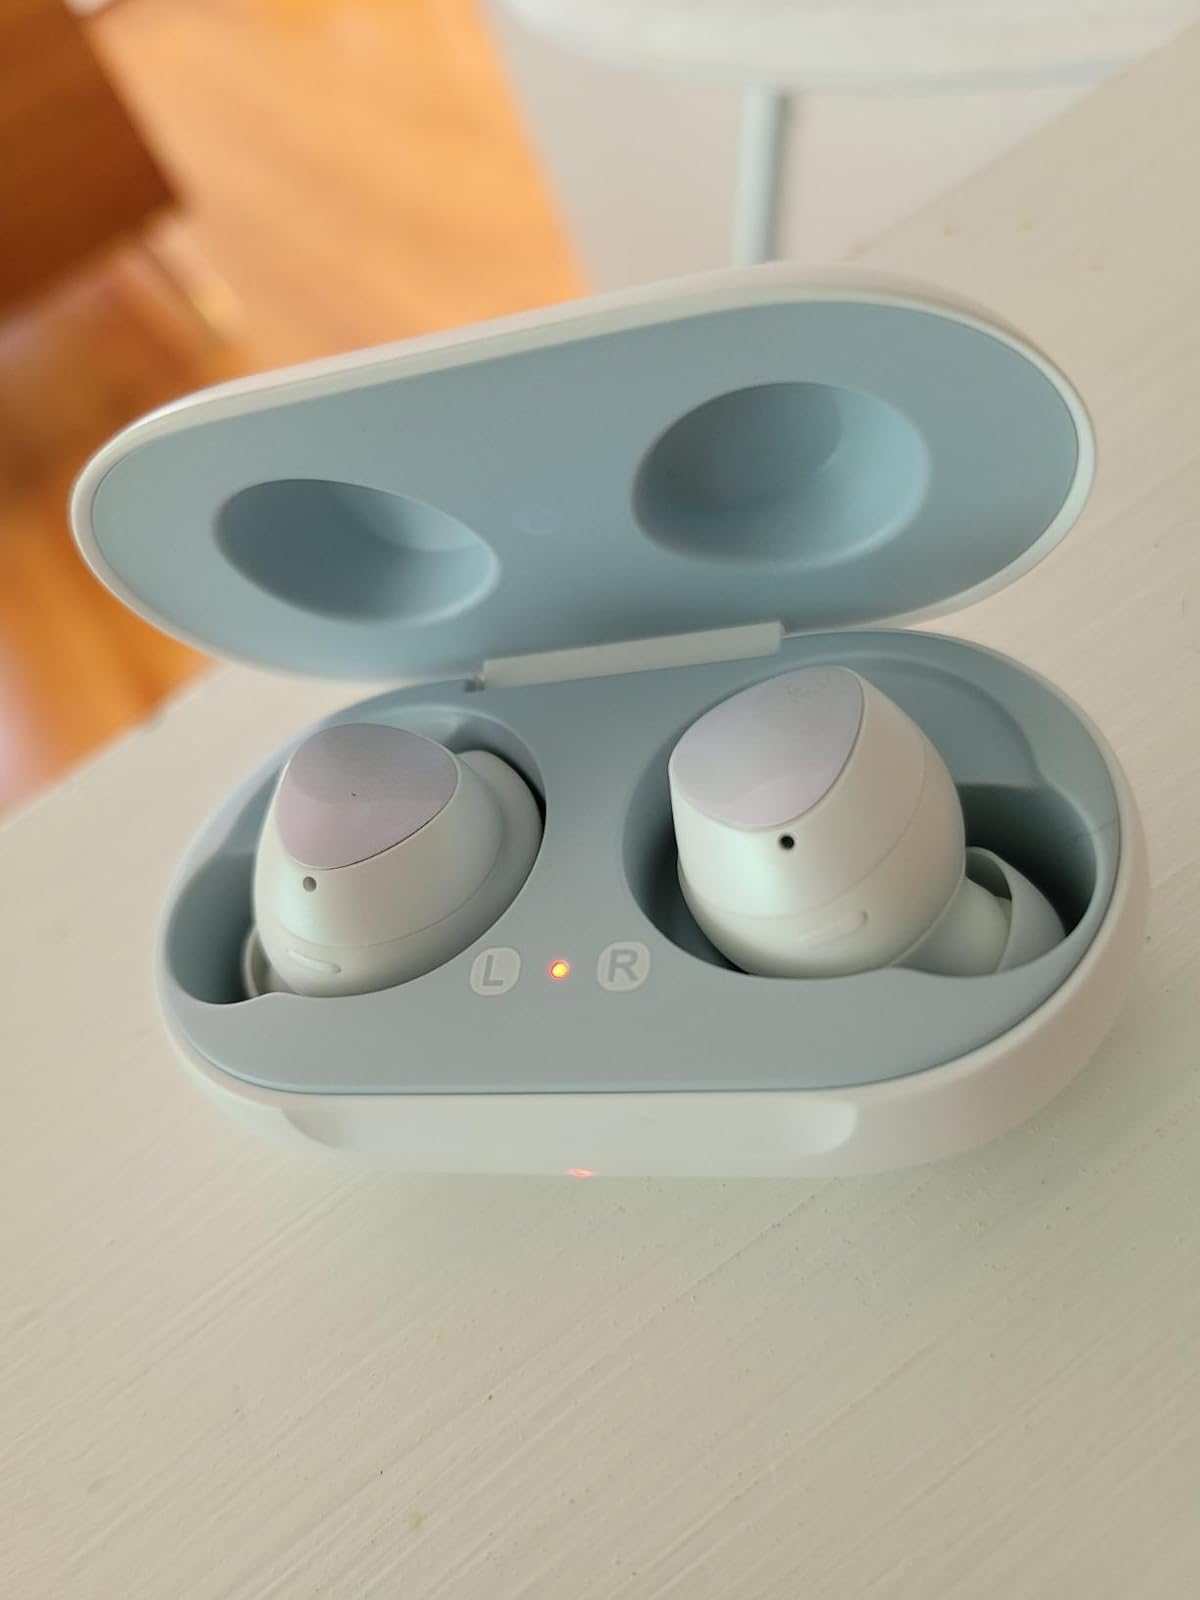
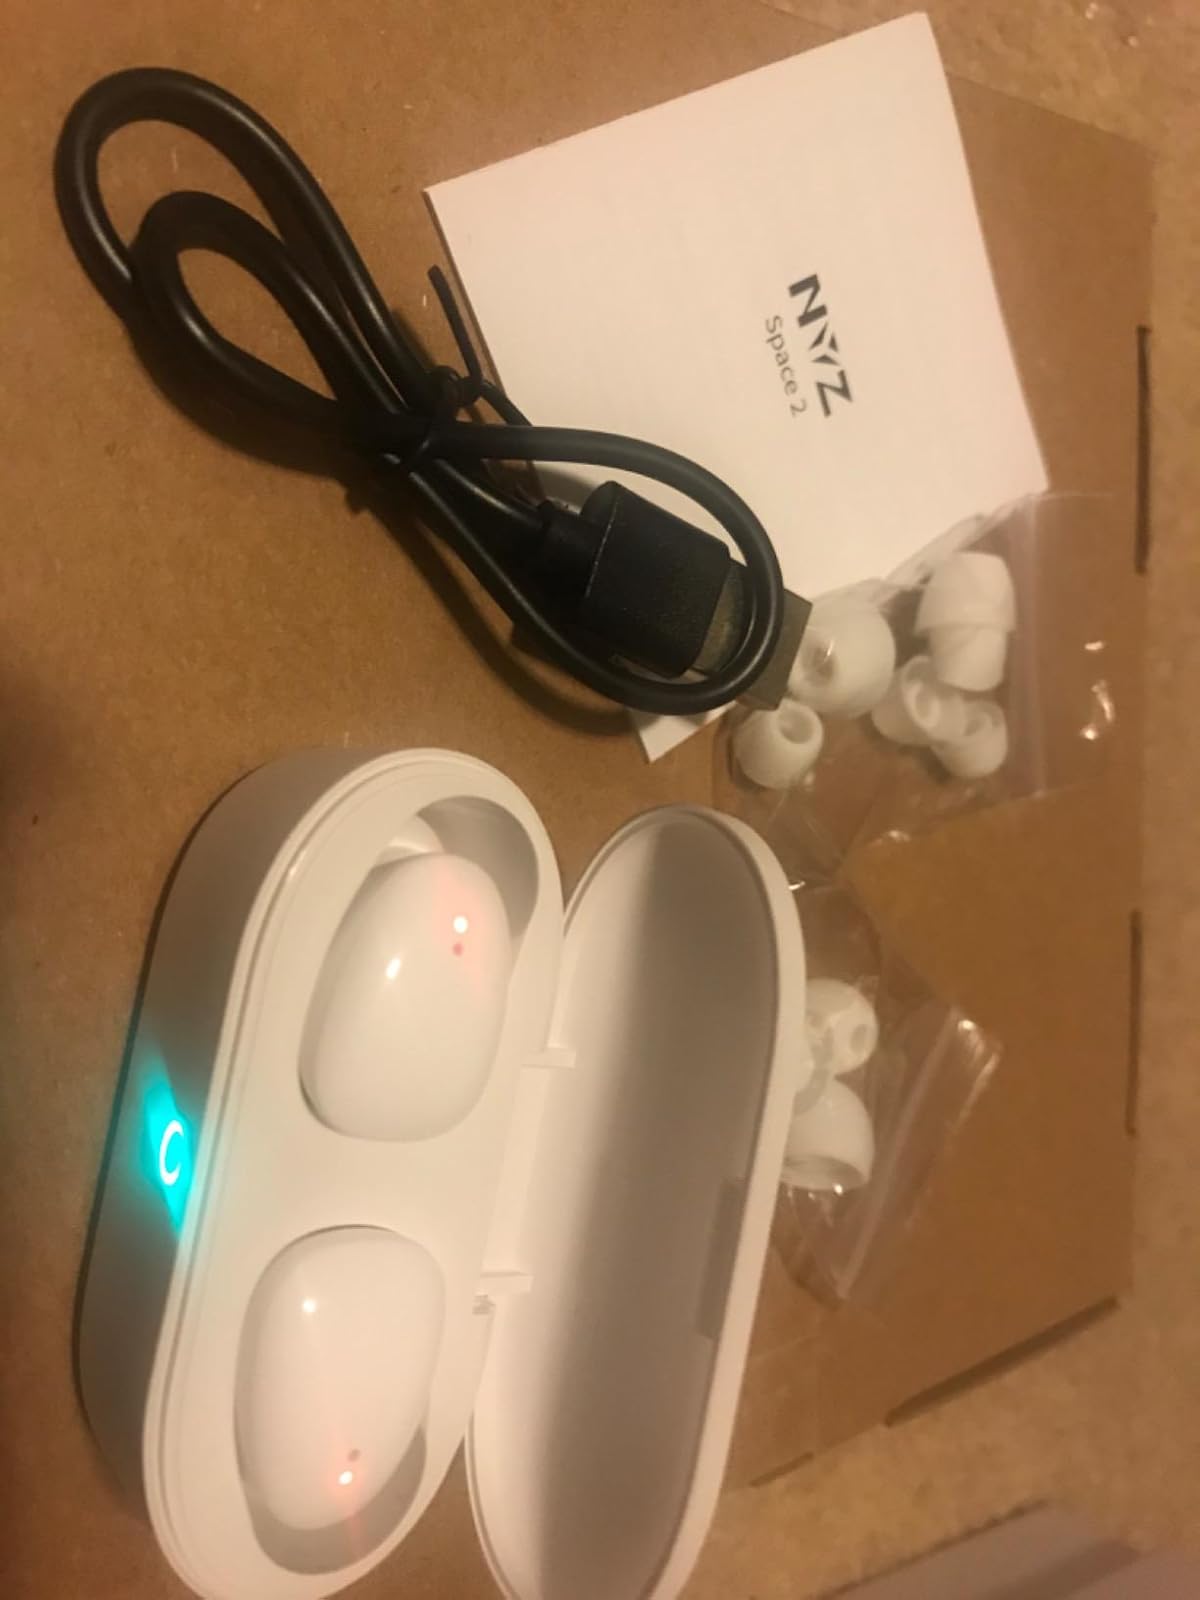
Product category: earbuds
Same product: no